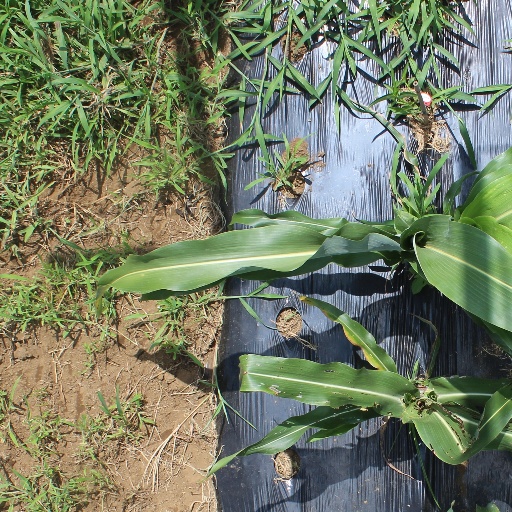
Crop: sorghum